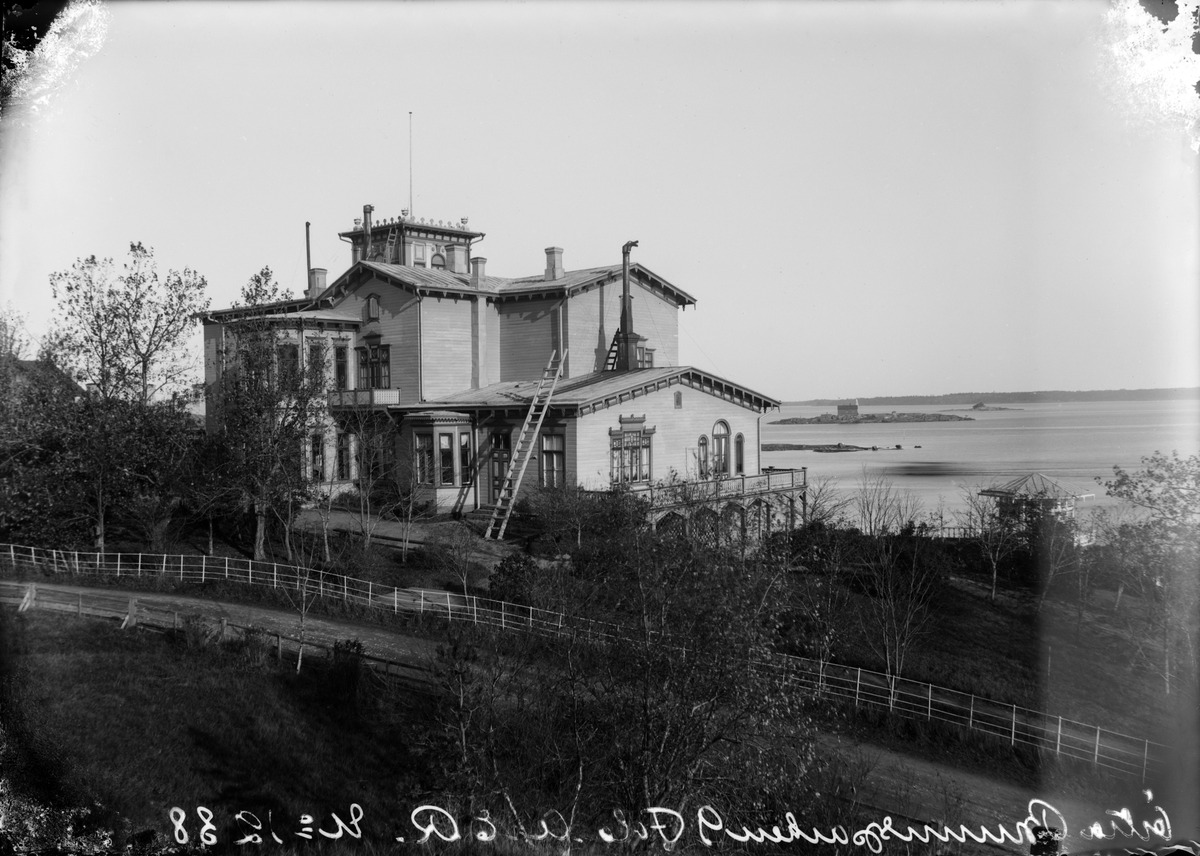
Itäinen Kaivopuisto 9 (= Itäinen Puistotie 16), taustalla Pikkuluoto ja Ryssänsaari
sisällön kuvaus: Itäinen Kaivopuisto 9 (= Itäinen Puistotie 16), taustalla Pikkuluoto ja Ryssänsaari. mustavalkoinen
Kuvaaja: Rosenbröijer, A.E., valokuvaaja
Ajankohta: kuvausaika 1890 n.
Paikka: Suomi, Uusimaa, Helsinki, Kaivopuisto Helsinki, Itäinen Puistotie 16
Aiheet: rakennukset puurakennukset asuinrakennukset huvilat, pihat, aidat, rannat, ranta-alueet, viheralueet puistot, tiet, kadut, puut, paviljongit, saaret, vesistöt meret